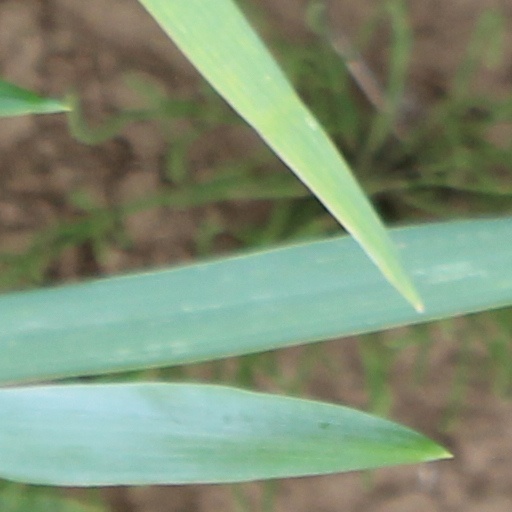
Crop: wheat